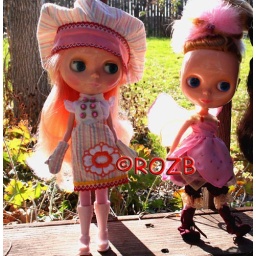
girls in pink